ZombiU

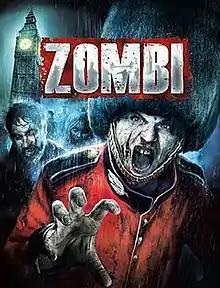
North American cover art of the non-Wii U release

ZombiU is a 2012 first-person survival horror game developed by Ubisoft Montpellier and published by Ubisoft. It was released for the Wii U as one of its launch games in November 2012. In the game, the player assumes control of a human survivor amid a 2012 zombie apocalypse. Featuring a permadeath system, it uses the Wii U GamePad extensively to scan the environment and maintain the survivor's inventory. The game was released under the name Zombi for PlayStation 4, Windows, and Xbox One in August 2015. The port, handled by Straight Right, adds new melee weapons and removes the multiplayer feature.